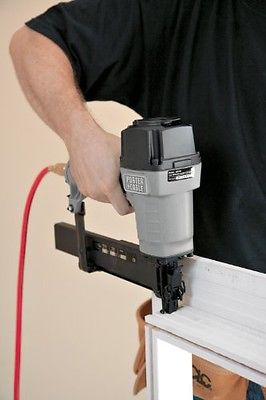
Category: stapler